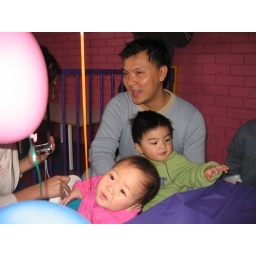
I have the birthday girl LiYan in pink